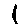
Label: 1